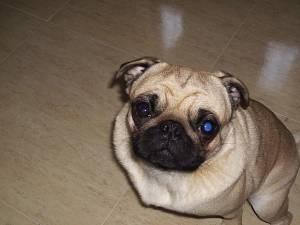
pug